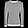
Label: Pullover